William E. Burney

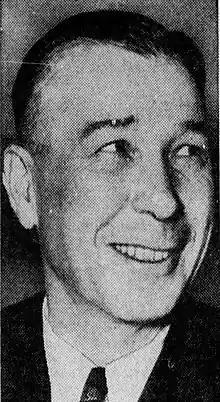
November 1940 Newspaper Enterprise Association photo published in newspapers nationwide following Burney's election to Congress.

William Evans Burney (September 11, 1893 – January 29, 1969) was an American businessman and politician who briefly served as a Democratic U.S. Representative from Colorado from 1940 to 1941. He was elected to fill the vacancy created by the death of Representative John Andrew Martin.